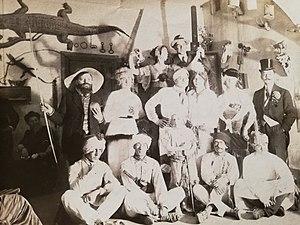
Accroupis
Édouard Navellier, né le 26 mars 1865 à Paris, et mort à Migennes le 30 août 1944 est un graveur, sculpteur et peintre français. Il est connu pour ses bronzes animaliers.